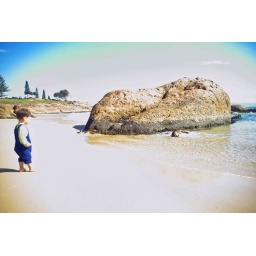
Boy looking at girl swimming at South West rocks under an overexposed sky